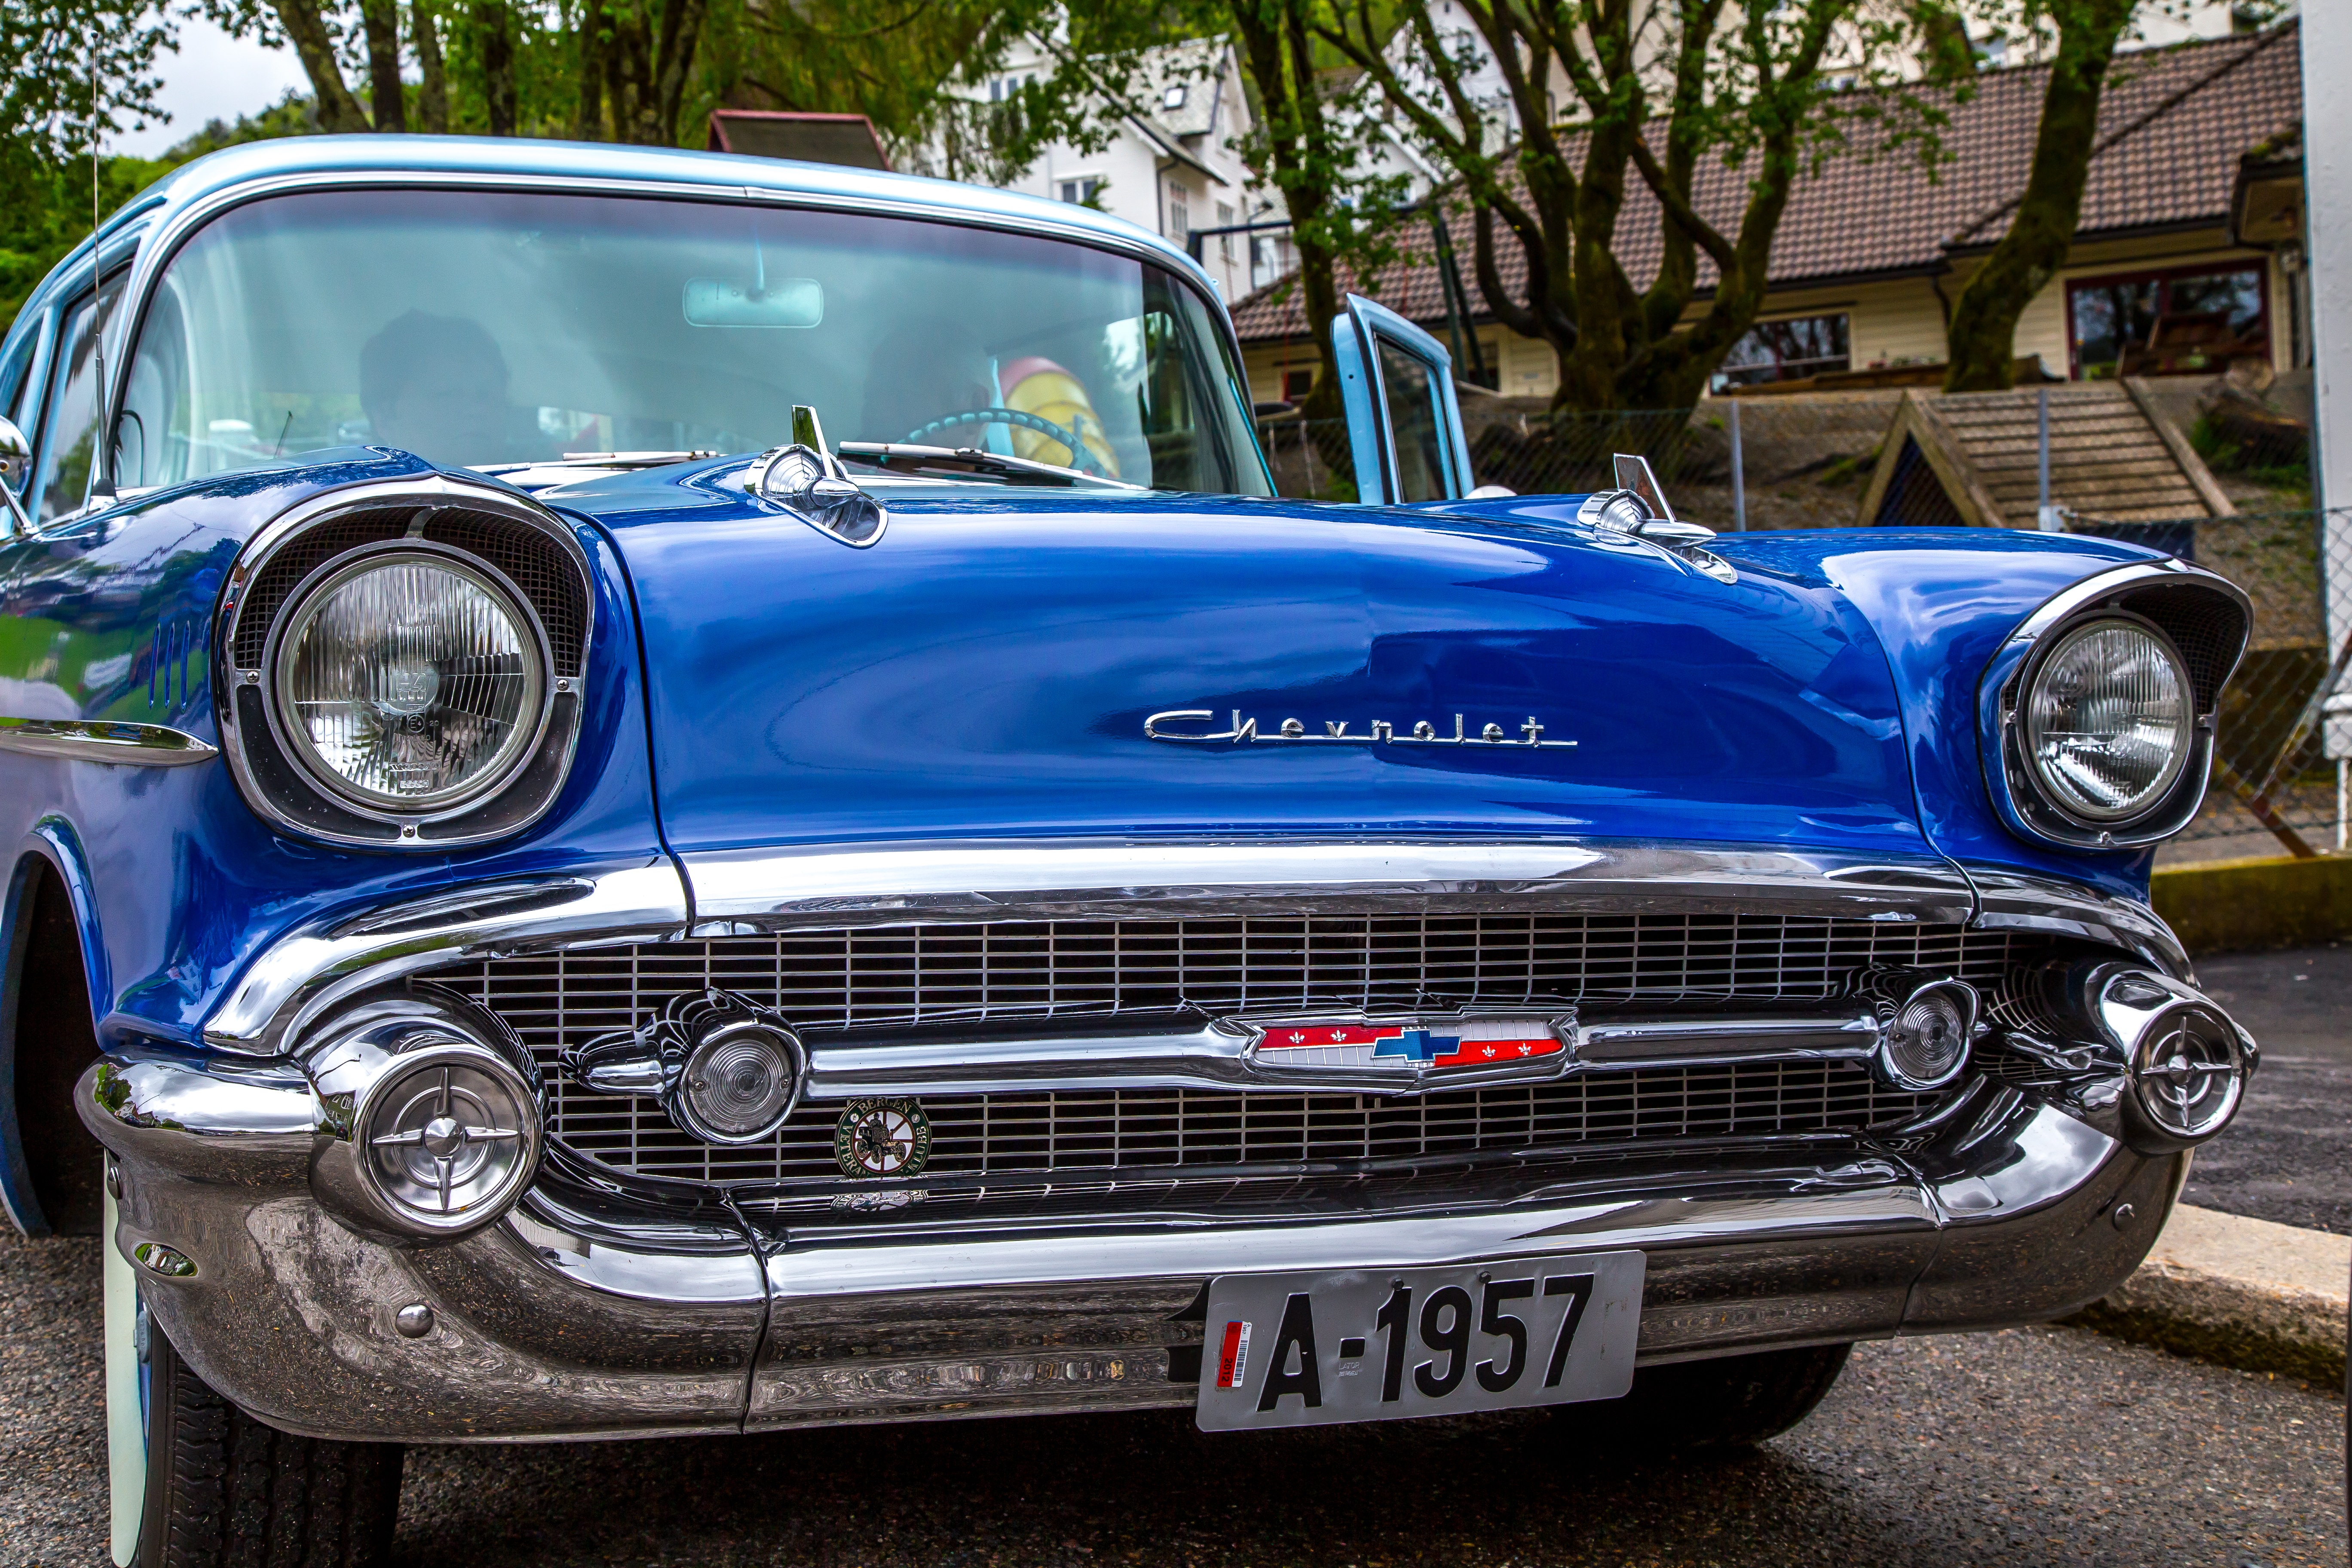
car, retro, vehicle, auto, blue, motor vehicle, vintage car, signs, sedan, chevrolet, convertible, coupe, veteran, antique car, blue color, land vehicle, automobile make, automotive exterior, compact car, luxury vehicle, chevrolet bel air, 1957 chevrolet